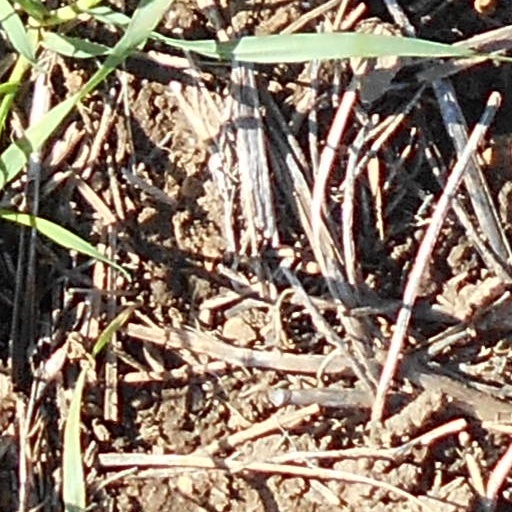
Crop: wheat